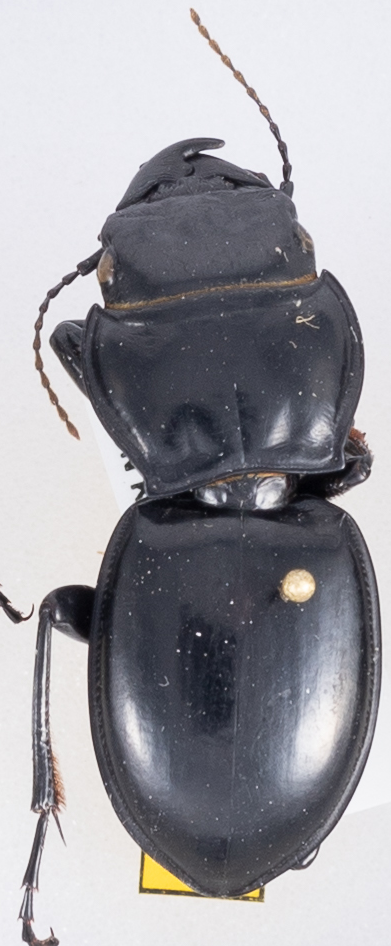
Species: Pasimachus californicus
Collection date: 2019-07-01
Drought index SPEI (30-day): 1.006
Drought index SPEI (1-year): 2.09
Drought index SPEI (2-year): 0.54